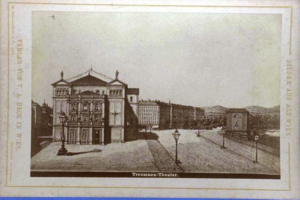
Le Theater am Franz-Josefs-Kai était un théâtre de Vienne.